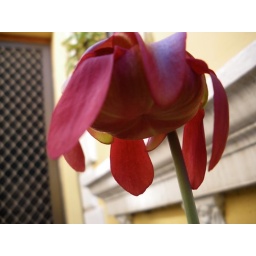
Purple pitcher plant flower in the first weeks of Spring.